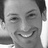
Emotion: happy